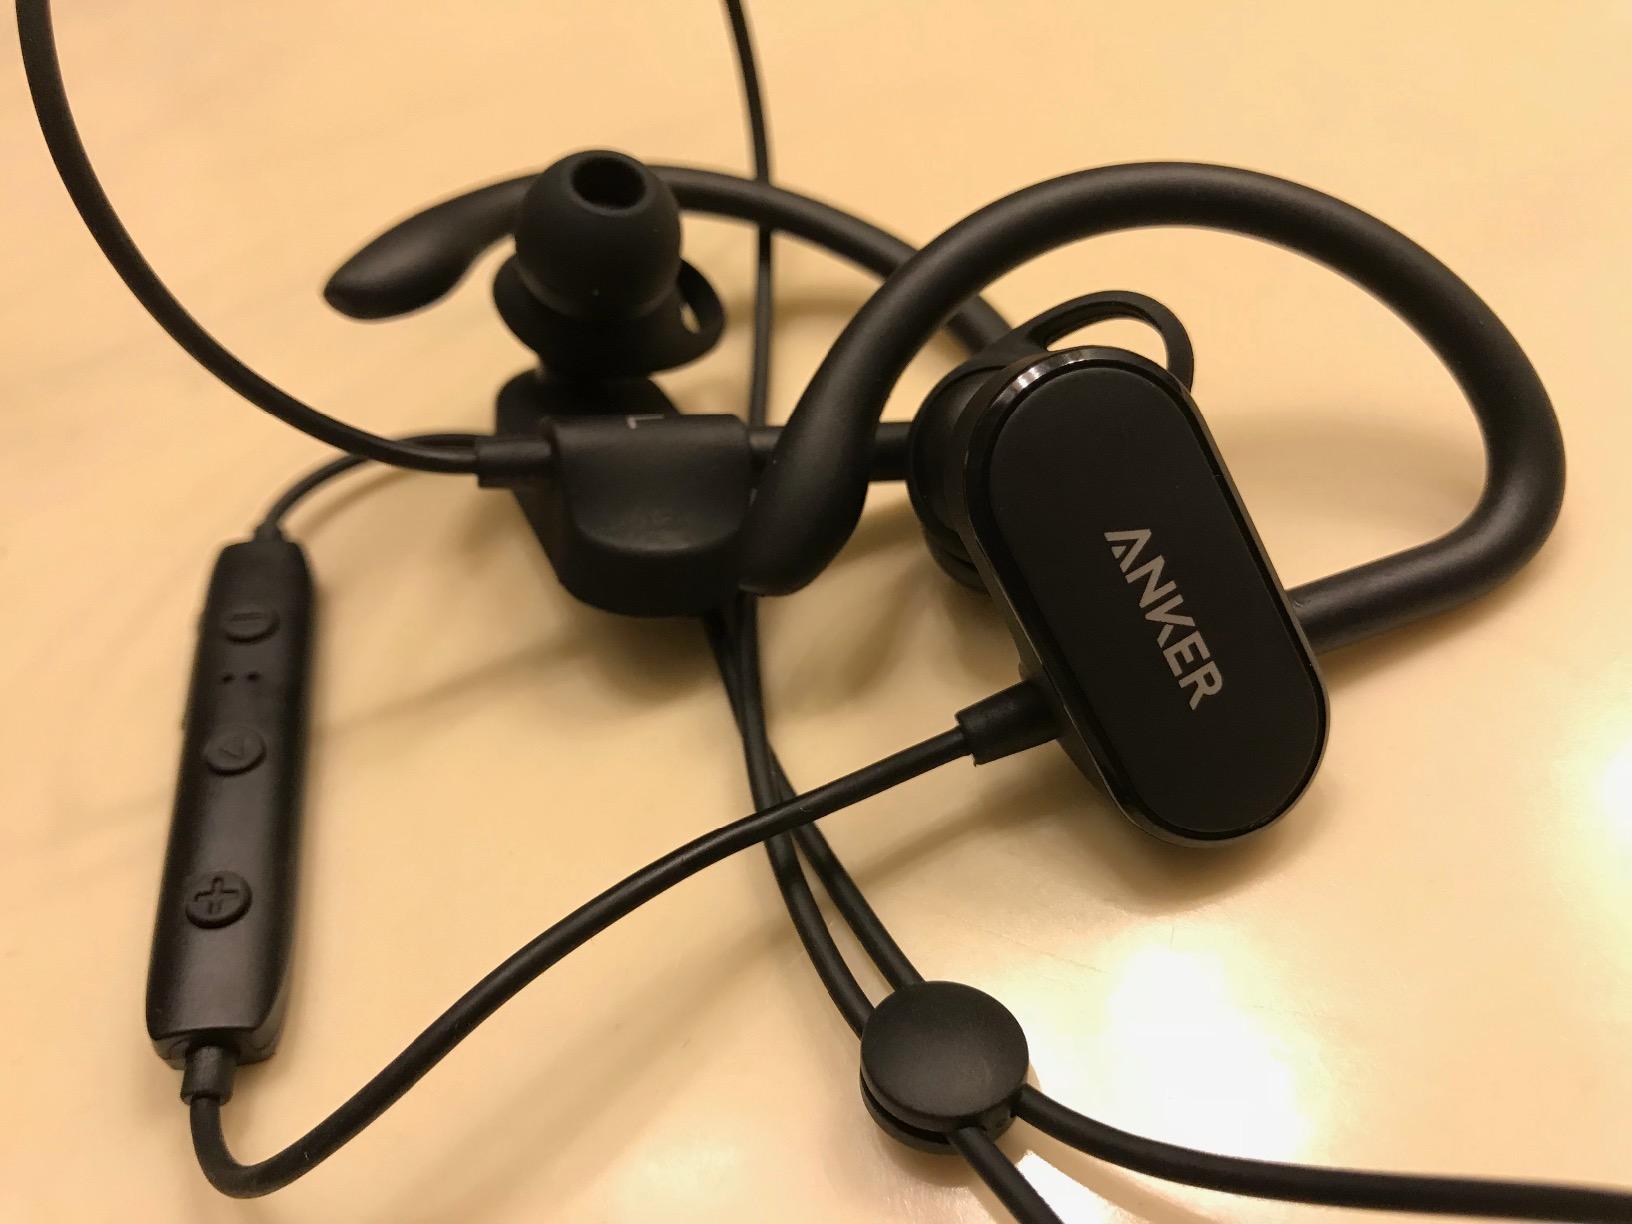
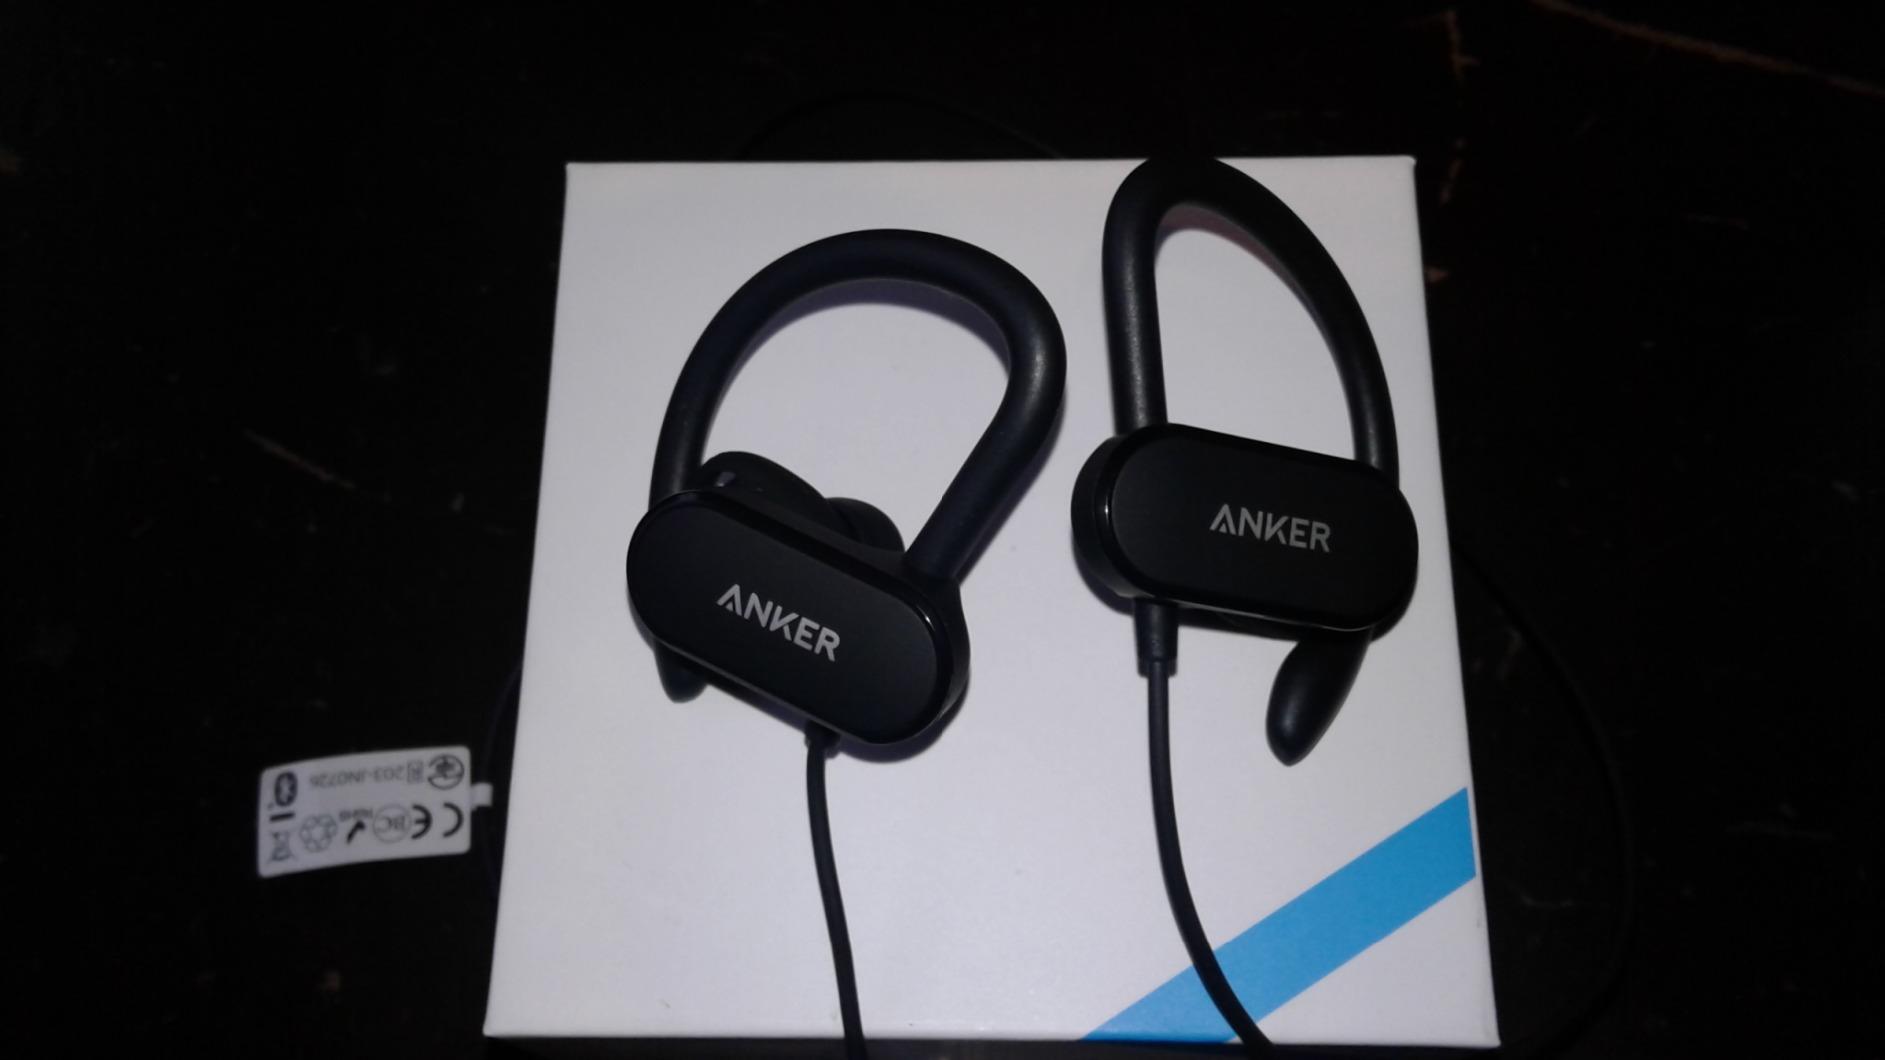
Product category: headphones
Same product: yes